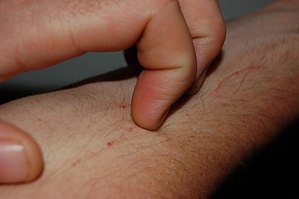
Lokalirriterende stof
En finger der klør en irritation
Et lokalirriterende stof er et stof, som har en generende virkning på en bestemt del af kroppen og fremkalder fx udslæt, hævelse eller kløe. Stoffet kan være en væske, et pulver, en gasart el.lign. Alkohol er et eksempel på et stof, der i visse koncentrationer kan virke lokalirriterende på slimhinderne.